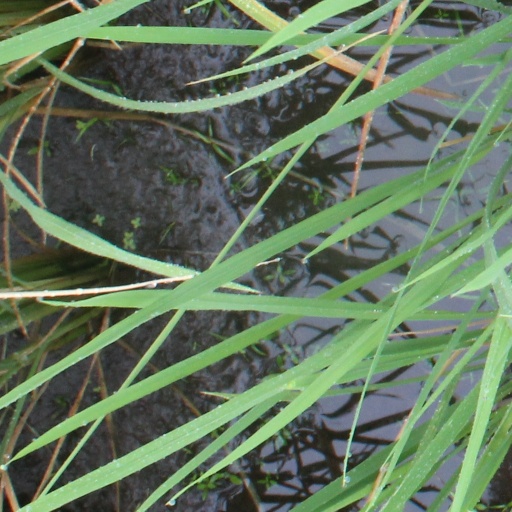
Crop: rice